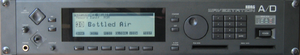
Le Korg Wavestation est un synthétiseur produit par le fabricant japonais Korg au milieu des années 1990. Il est par la suite recyclé en application musicale.